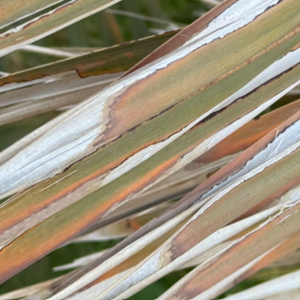
Label: Black Scorch